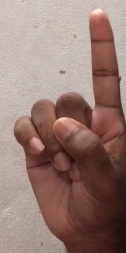
ASL sign: 1